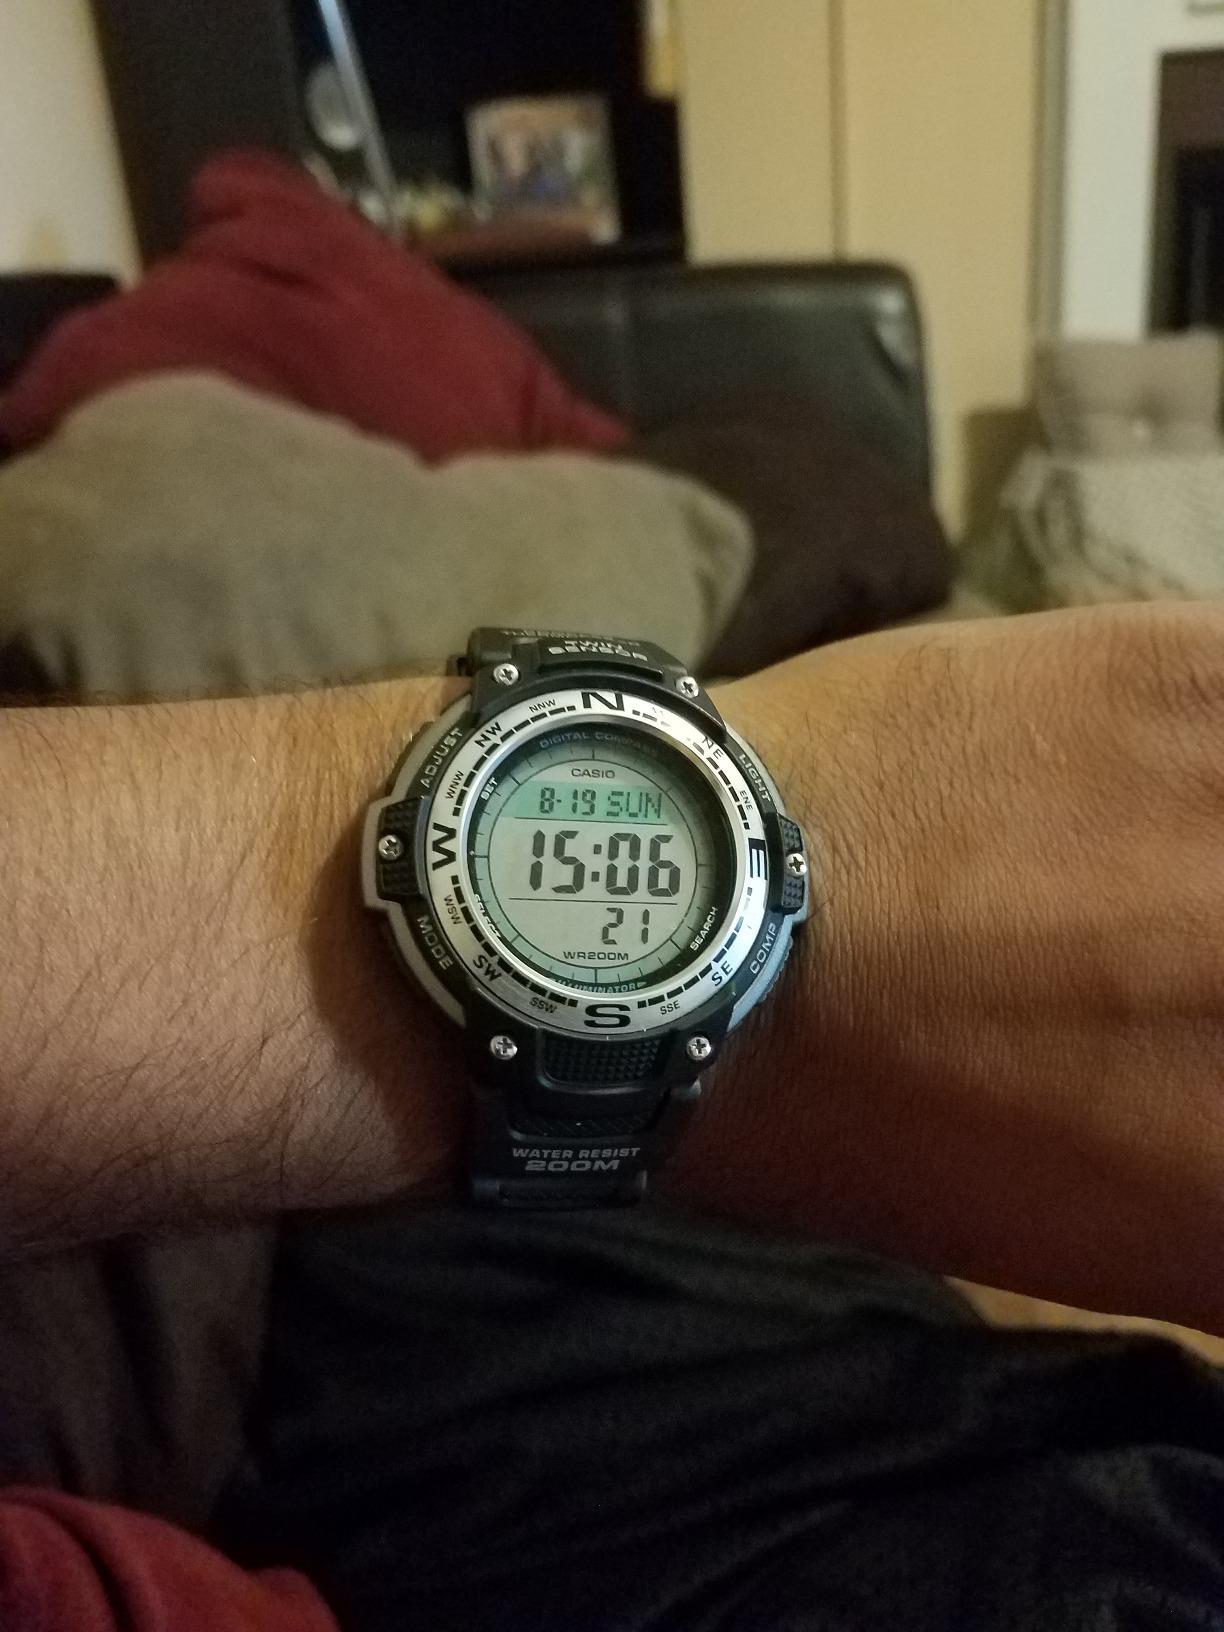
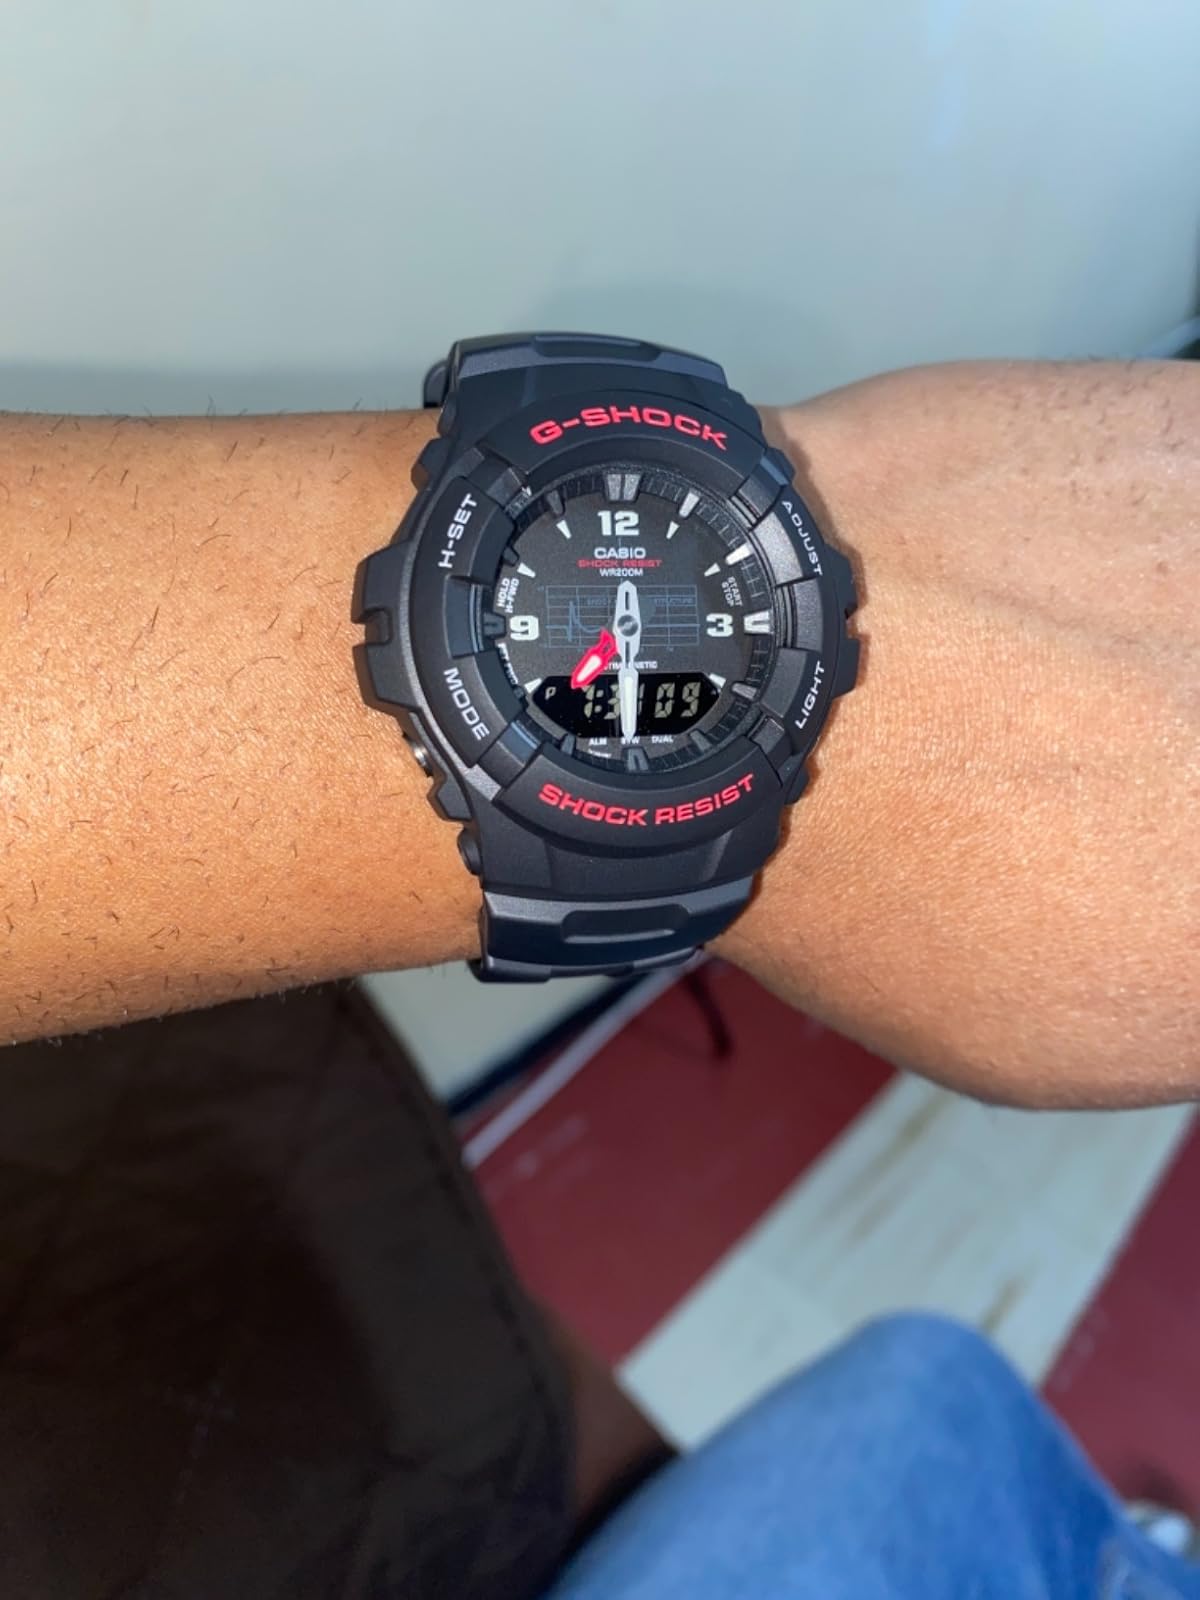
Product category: accessories_watch
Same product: no